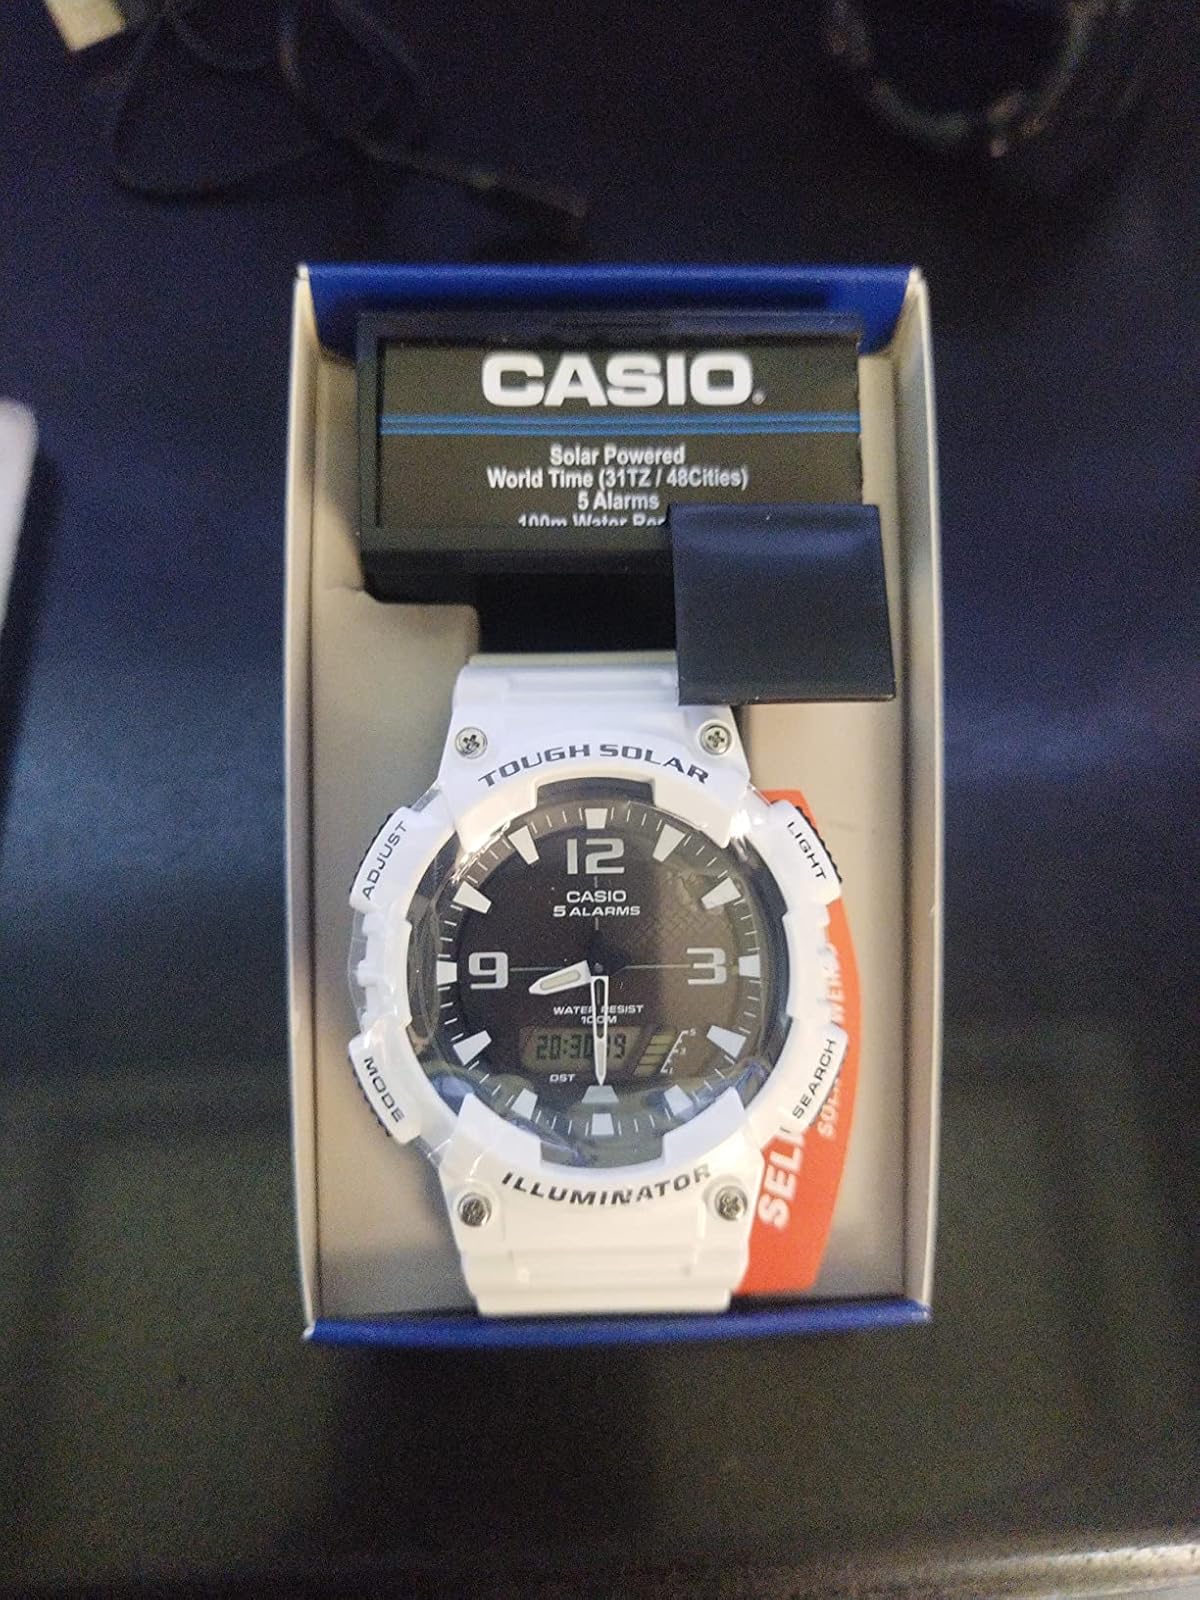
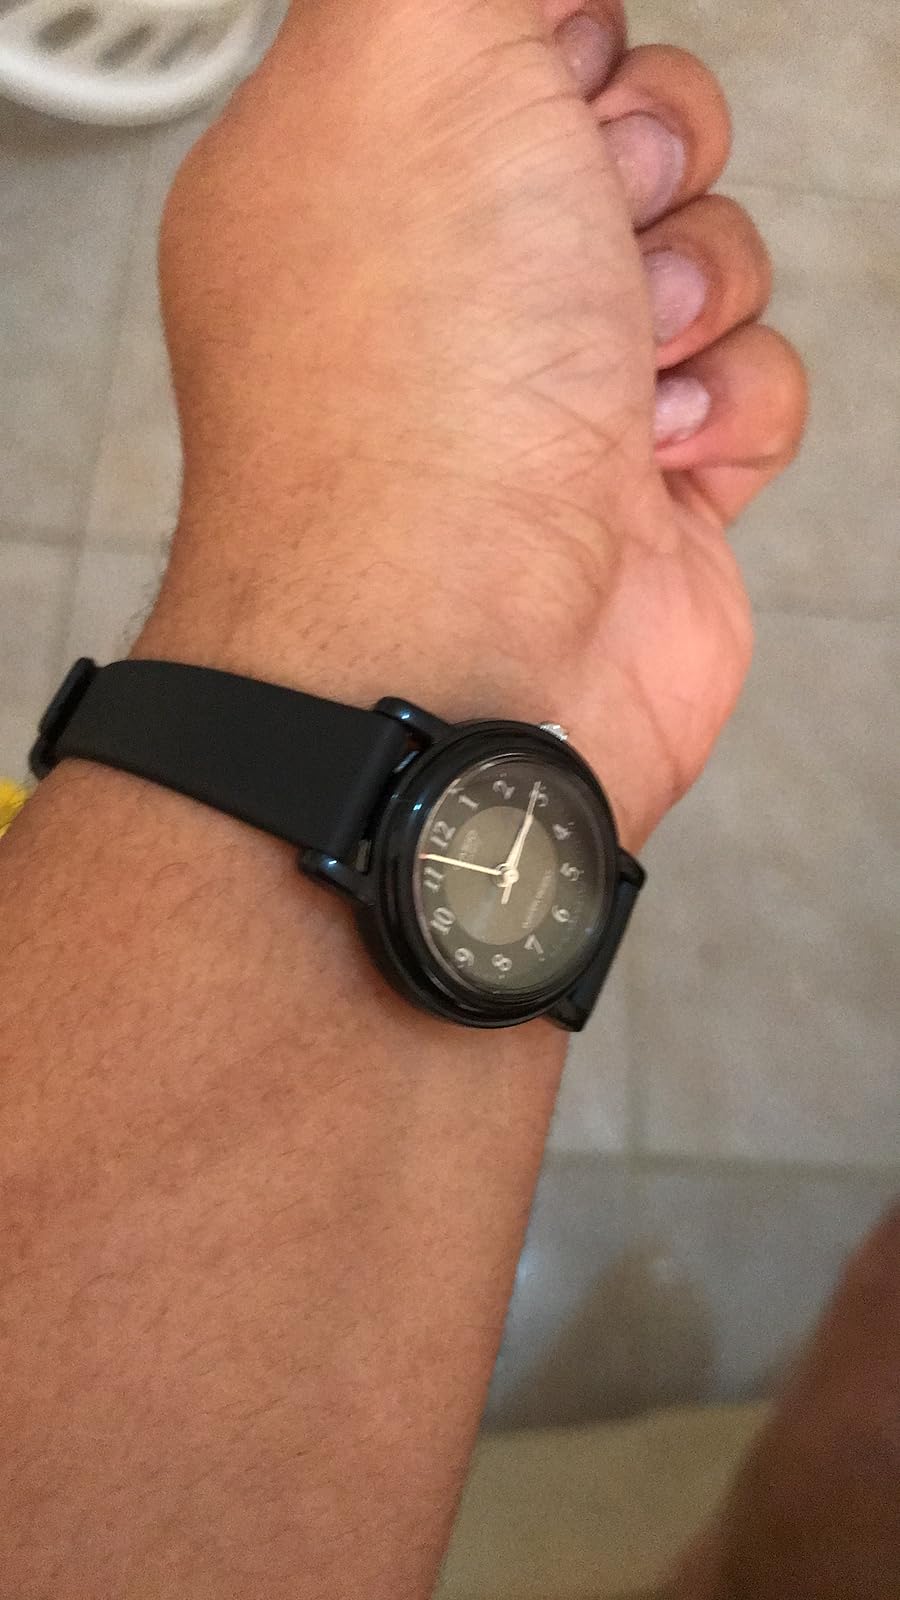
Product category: accessories_watch
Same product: no